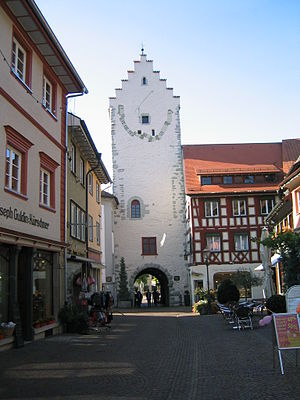
Markdorf
Markdorf er en by i Bodenseekreis i den tyske delstat Baden-Württemberg, med 14.031 indbyggere. Byen ligger omkring seks kilometer nord for Bodensee ved foden af det 754 meter høje Gehrenberg.